Francisco Brennand

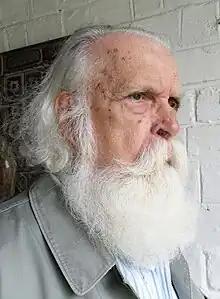

Francisco Brennand, or "Francisco de Paula de Almeida Brennand", (June 11, 1927 – December 19, 2019), was a Brazilian painter and sculptor, best known for his work in ceramics.